Spirit of Glacier Bay

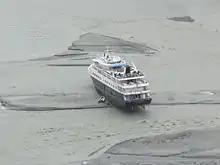
"Spirit of Glacier Bay" aground in Tarr Inlet, Alaska, July 2008

Spirit of Glacier Bay, formerly Spirit of Nantucket and Nantucket Clipper, and now called the Chichagof Dream is a small cruise ship that was owned and operated by Cruise West until 2010. She is 207 feet long, carries up to 102 passengers and approximately 28 crew. It was built in 1984 at Jeffersonville, Indiana for Clipper Cruise Lines by Jeffboat Corporation, and operated on the East Coast of North America, from the Caribbean Sea to the Canadian Maritimes and into the Great Lakes as far as Chicago. In 2006, "Nantucket Clipper", along with fleet-mate "Yorktown Clipper", was purchased by Seattle-based Cruise West. "Nantucket Clipper" was renamed "Spirit of Nantucket" at this time. In 2006 and 2007 she continued operating on her usual routes.